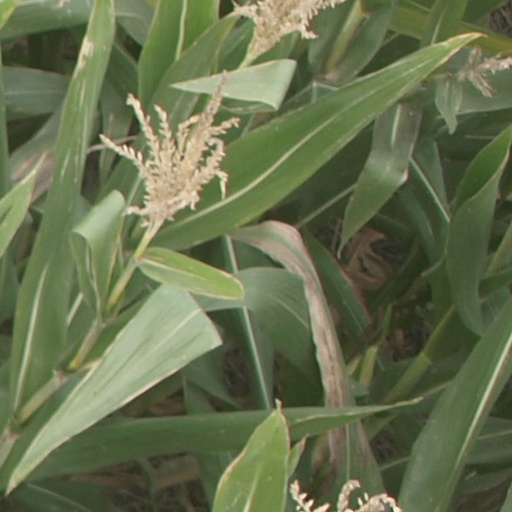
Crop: maize; corn